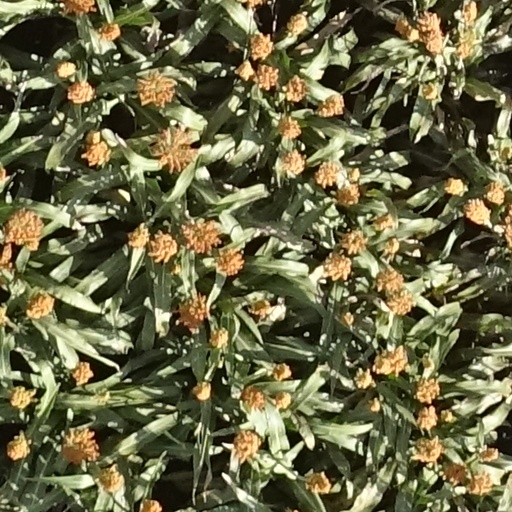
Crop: sorghum